Hungary in the Eurovision Song Contest 2015

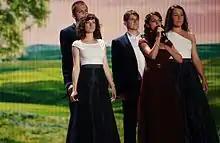
Boggie at a dress rehearsal for the first semi-final

Boggie took part in technical rehearsals on 12 and 15 May, followed by dress rehearsals on 18 and 19 May. This included the jury final where professional juries of each country, responsible for 50 percent of each country's vote, watched and voted on the competing entries.